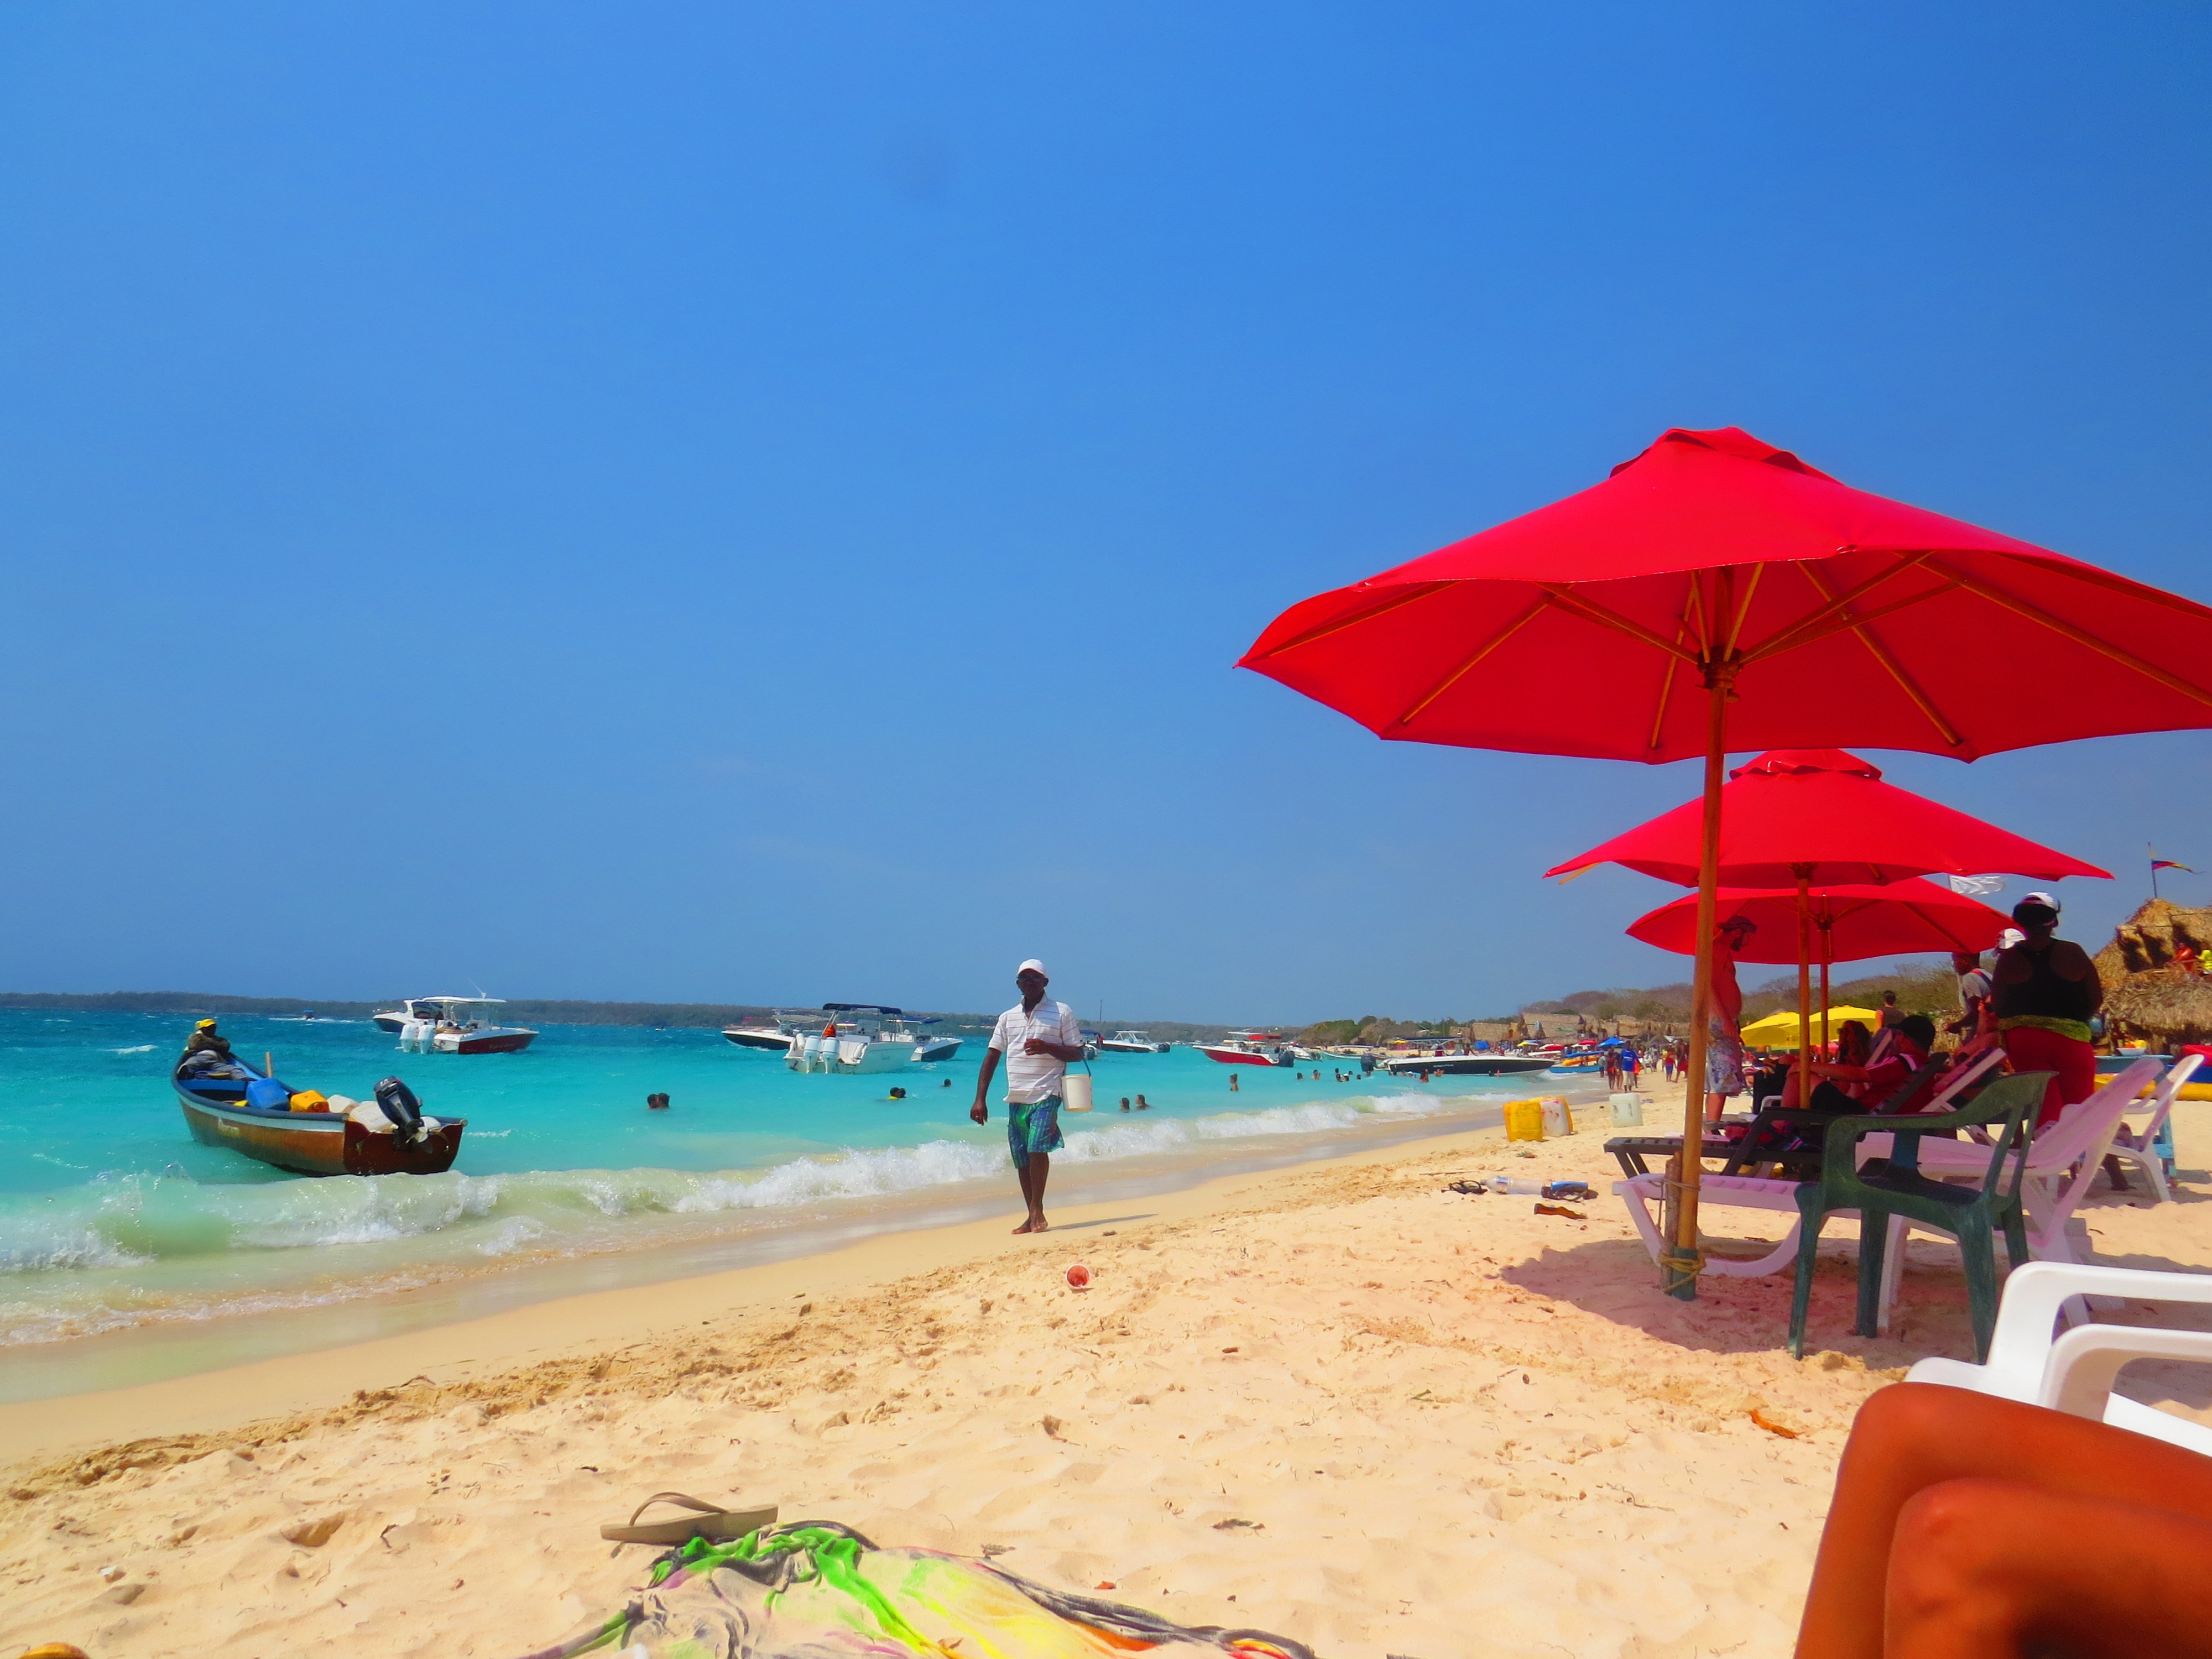
beach, sea, coast, ocean, vacation, bay, leisure, body of water, caribbean